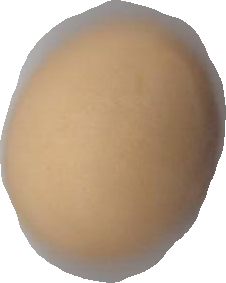
Variety: Grobogan